Battles of Latrun (1948)

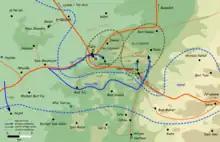
Operation Bin Nun Bet (30–31 May 1948)

Shlomor Shamir was once again given the command of the operation. He sent the 7th Brigade and the 52nd Battalion of the Givati Brigade that replaced the 32nd that had been decimated in the previous battle. The 73rd Battalion was an armored force of light infantry with flame-throwers and 22 "military cars" made locally.